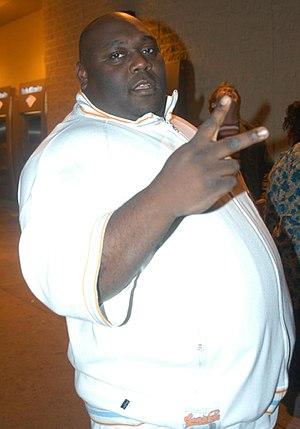
Faizon Andre Love est un acteur américain.